The Tenant of Wildfell Hall

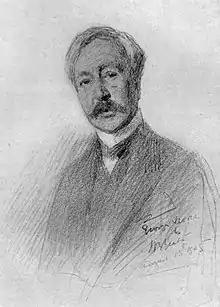
Novelist George Moore, an admirer of Anne Brontë's novels

Despite the general dismissiveness of the late 19th–early 20th century critics, Anne still had supporters in literary circles. Esther Alice Chadwick, while believing that Anne lacked "the fire and passion of her sisters" and was "inferior" to them, claimed that she is still "a character well worth studying". Chadwick also considered "The Tenant" to be "probably the first temperance novel". George Moore, an Anglo-Irish writer, was an admirer of Anne Brontë's novels; he believed that Anne "had all the qualities of Jane Austen and other qualities", that "she could write with heat", and if "she had lived ten years longer she would have taken a place beside Jane Austen, perhaps even a higher place". He declared that "The Tenant" had "the rarest literary quality of heat", and blamed Charlotte Brontë for her youngest sister's loss of reputation.